Ariel Durant

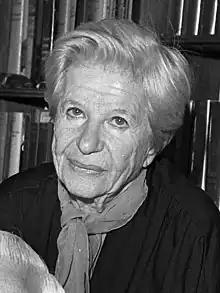
Durant in 1967

Ariel Durant (May 10, 1898 – October 25, 1981) was a Ukrainian-born American researcher and writer. She was the coauthor of "The Story of Civilization" with her husband, Will Durant. They were awarded the Pulitzer Prize for General Nonfiction.